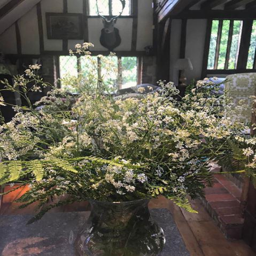
the star 's house was completely in bloom as summer finally hits country